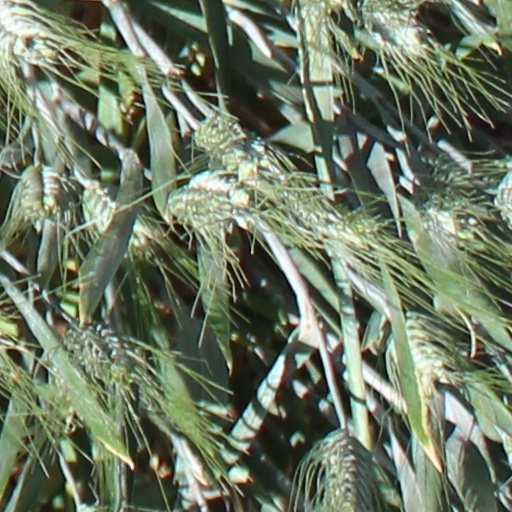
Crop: wheat